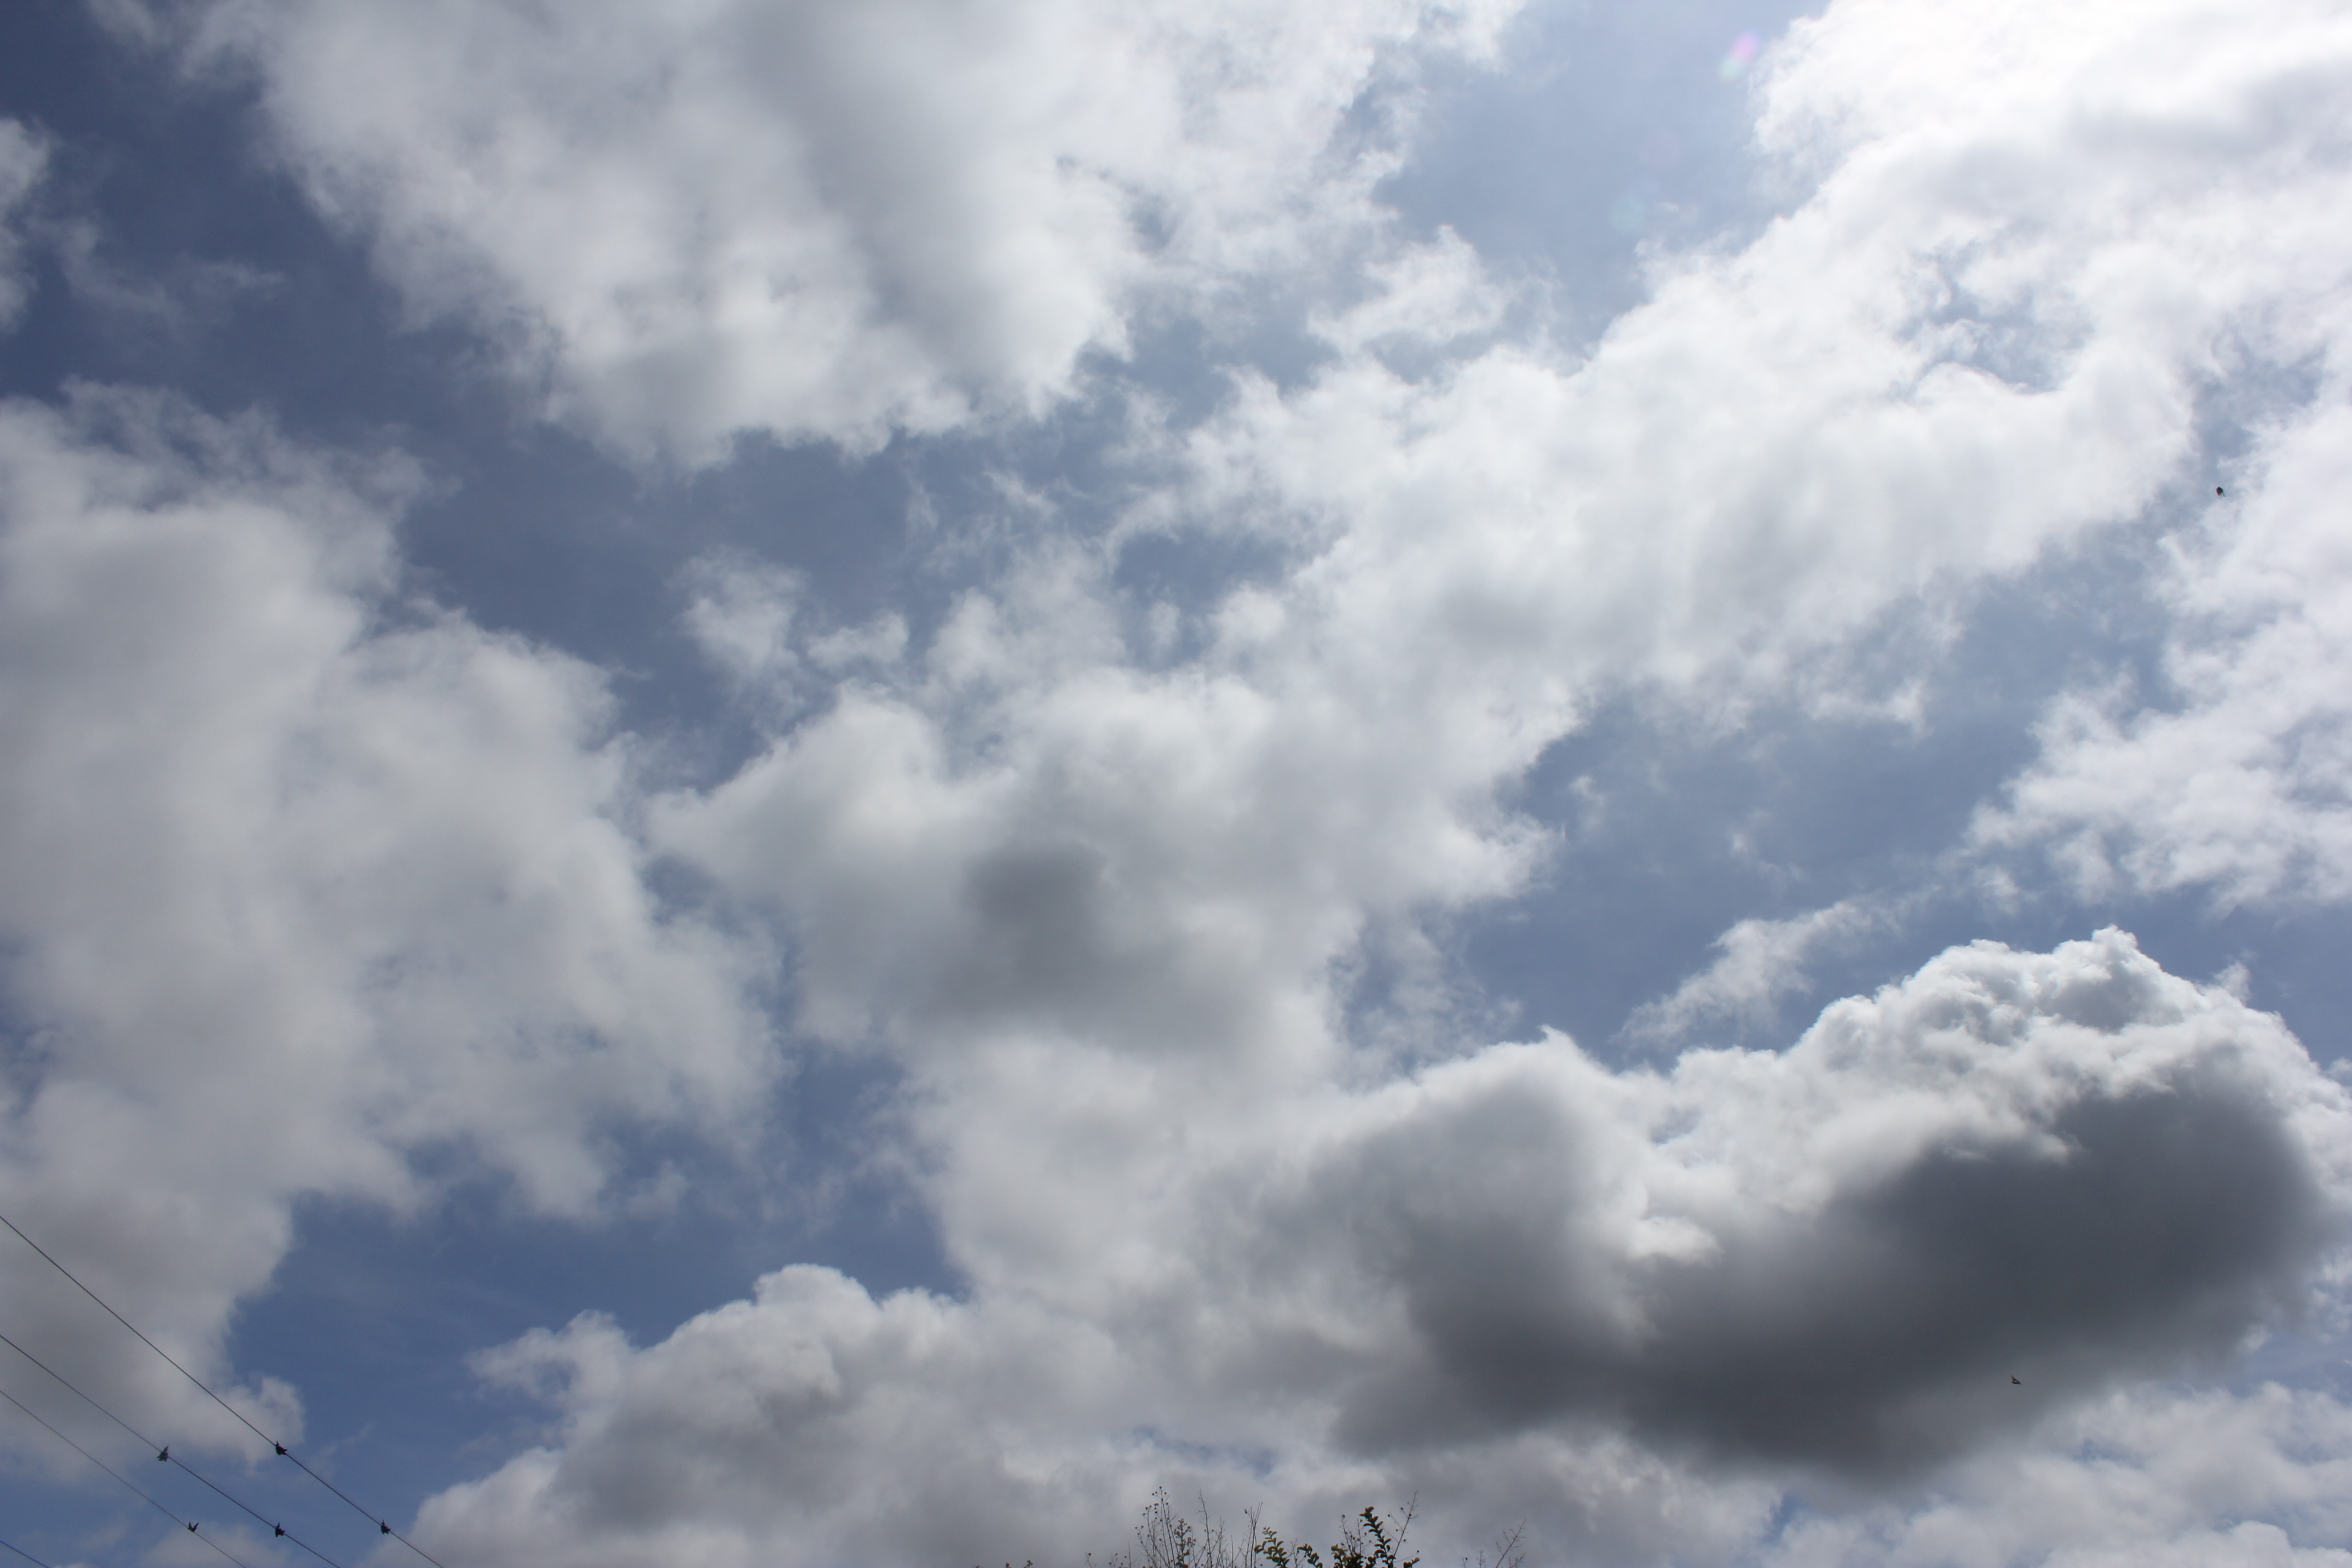
Cloud type: Cumulus